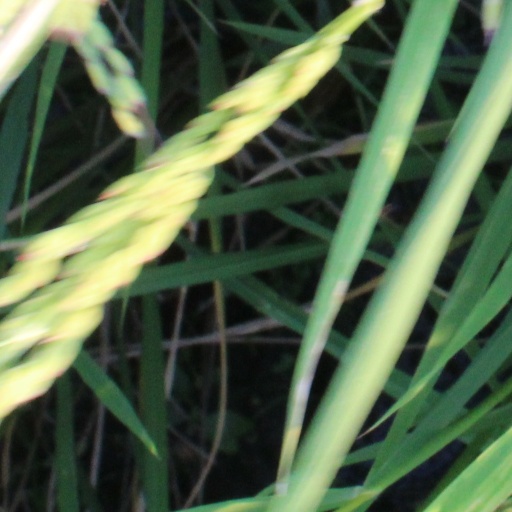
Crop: rice